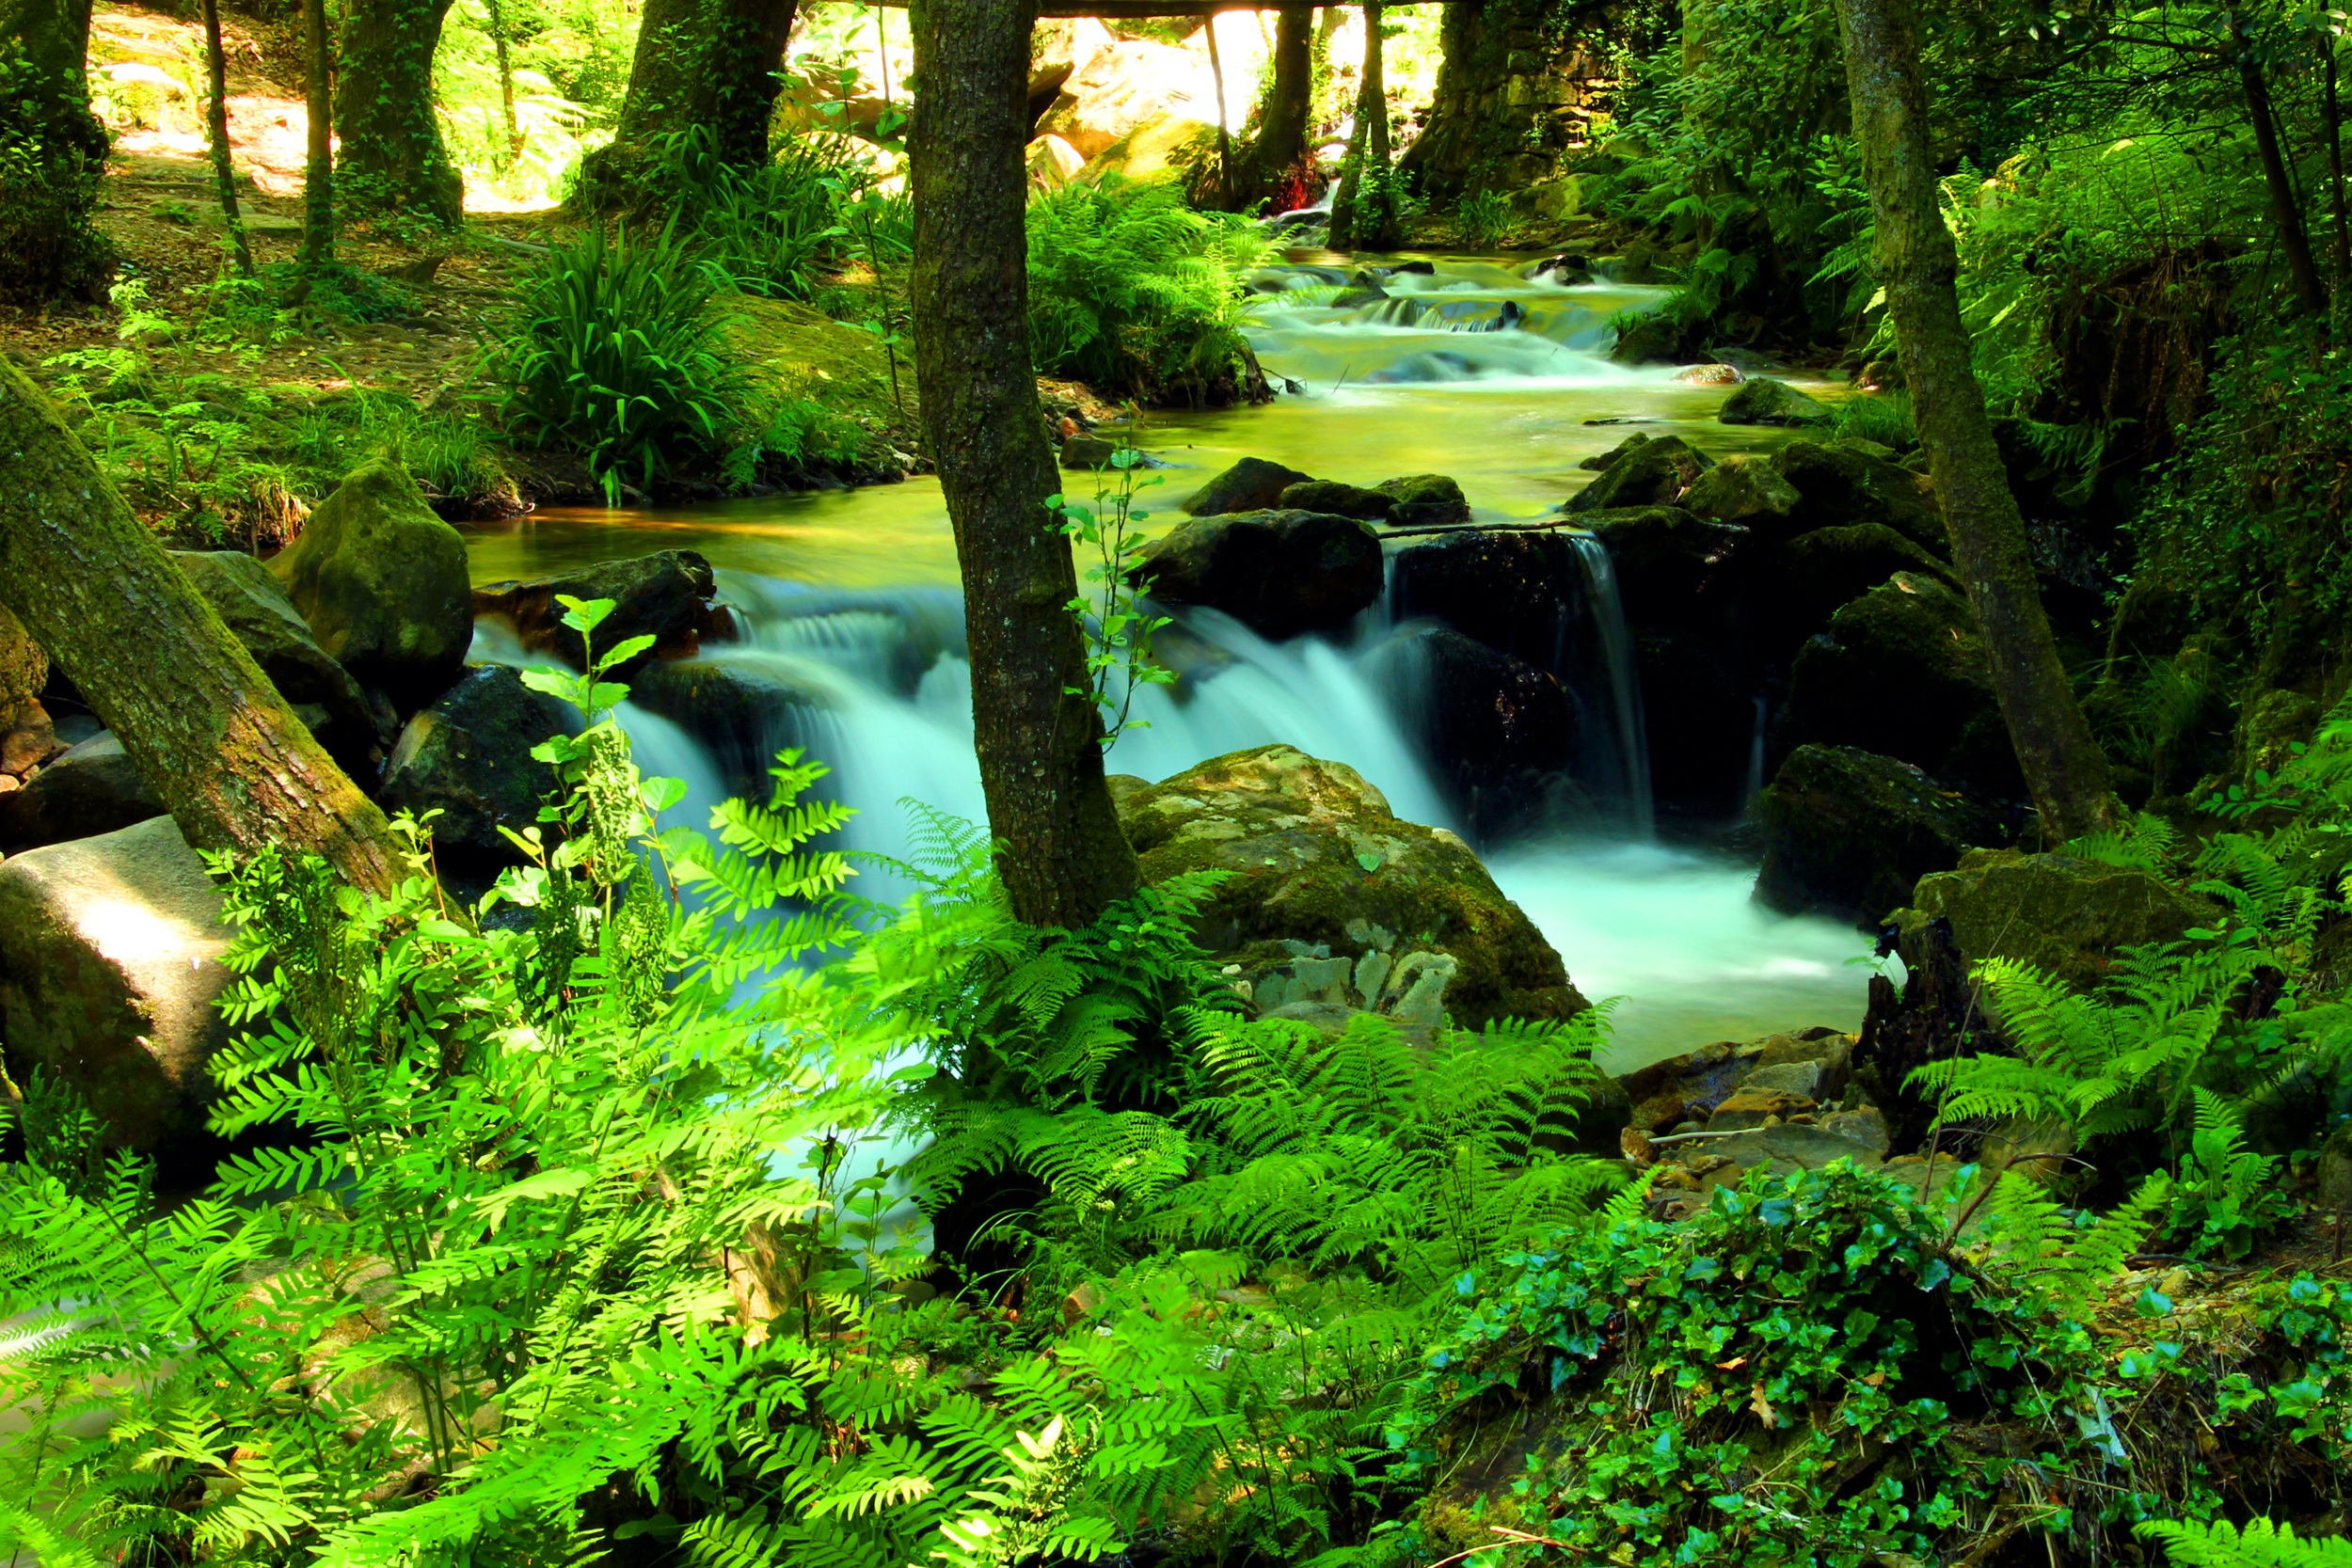
tree, water, nature, forest, waterfall, wilderness, leaf, flower, river, pond, stream, green, cascade, reflection, jungle, botany, garden, long exposure, body of water, vegetation, rainforest, woodland, habitat, water feature, ecosystem, watercourse, sever, old growth forest, natural environment, cabreia, vouga